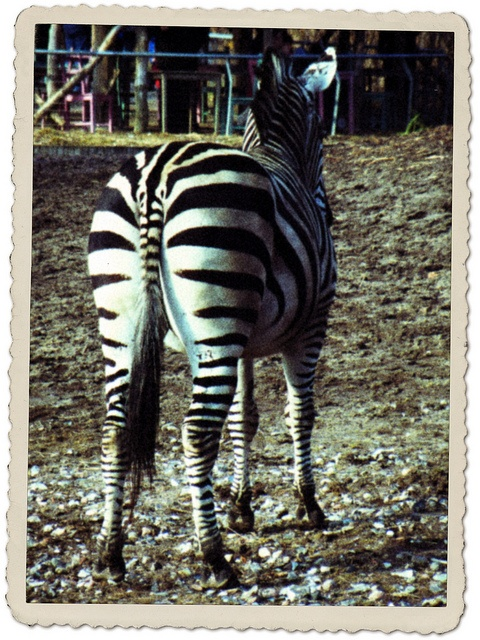
A zebra standing on a field covered in grass.
The tail end of a zebra facing away from the camera.
A zebra from diagonally behind standing outside
The back end of a zebra standing on rocky ground.
a large zebra that is standing out in a field